Harpsichord

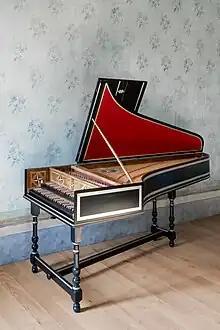
Modern harpsichord, made by Colzani in 2021

The virginal is a smaller and simpler rectangular form of the harpsichord having only one string per note; the strings run parallel to the keyboard, which is on the long side of the case.